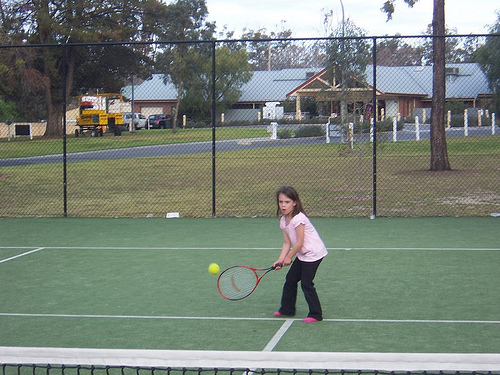
đứa trẻ áo trắng chơi tennis ngoài sân